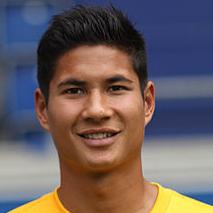
Age: 23